Palais Leuchtenberg

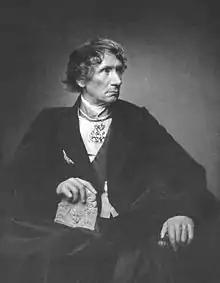
Leo von Klenze, builder of the original palace

Eugène de Beauharnais, the brother-in-law of the later King Ludwig I of Bavaria and the stepson of Napoleon, commissioned Leo von Klenze to build a "suburban city palace". Constructed between 1817 and 1821 at a cost of 770,000 guilders (the entire construction budget for Bavaria in 1819), it was the largest palace of the era, with more than 250 rooms including a ballroom, a theatre, a billiard room, an art gallery, and a chapel, plus a number of outbuildings extending for over down what is now Kardinal-Döpfner-Straße. It was the first building on the Ludwigstraße. Klenze intended it to serve as a benchmark for the new boulevard. He chose the Italian neo-Renaissance style, modelling the building on the Palazzo Farnese in Rome. He placed eagles over the windows on the first floor as in one of Napoleon's palaces. He gave the building almost equally prominent façades on three sides, and a sufficiently adaptable interior layout for it to be repurposed in case Beauharnais was forced by Ludwig to leave Munich. It had two floors above the ground floor and each floor had 11 windows. Also notable was a small entrance porch or portico of Doric type with four columns.